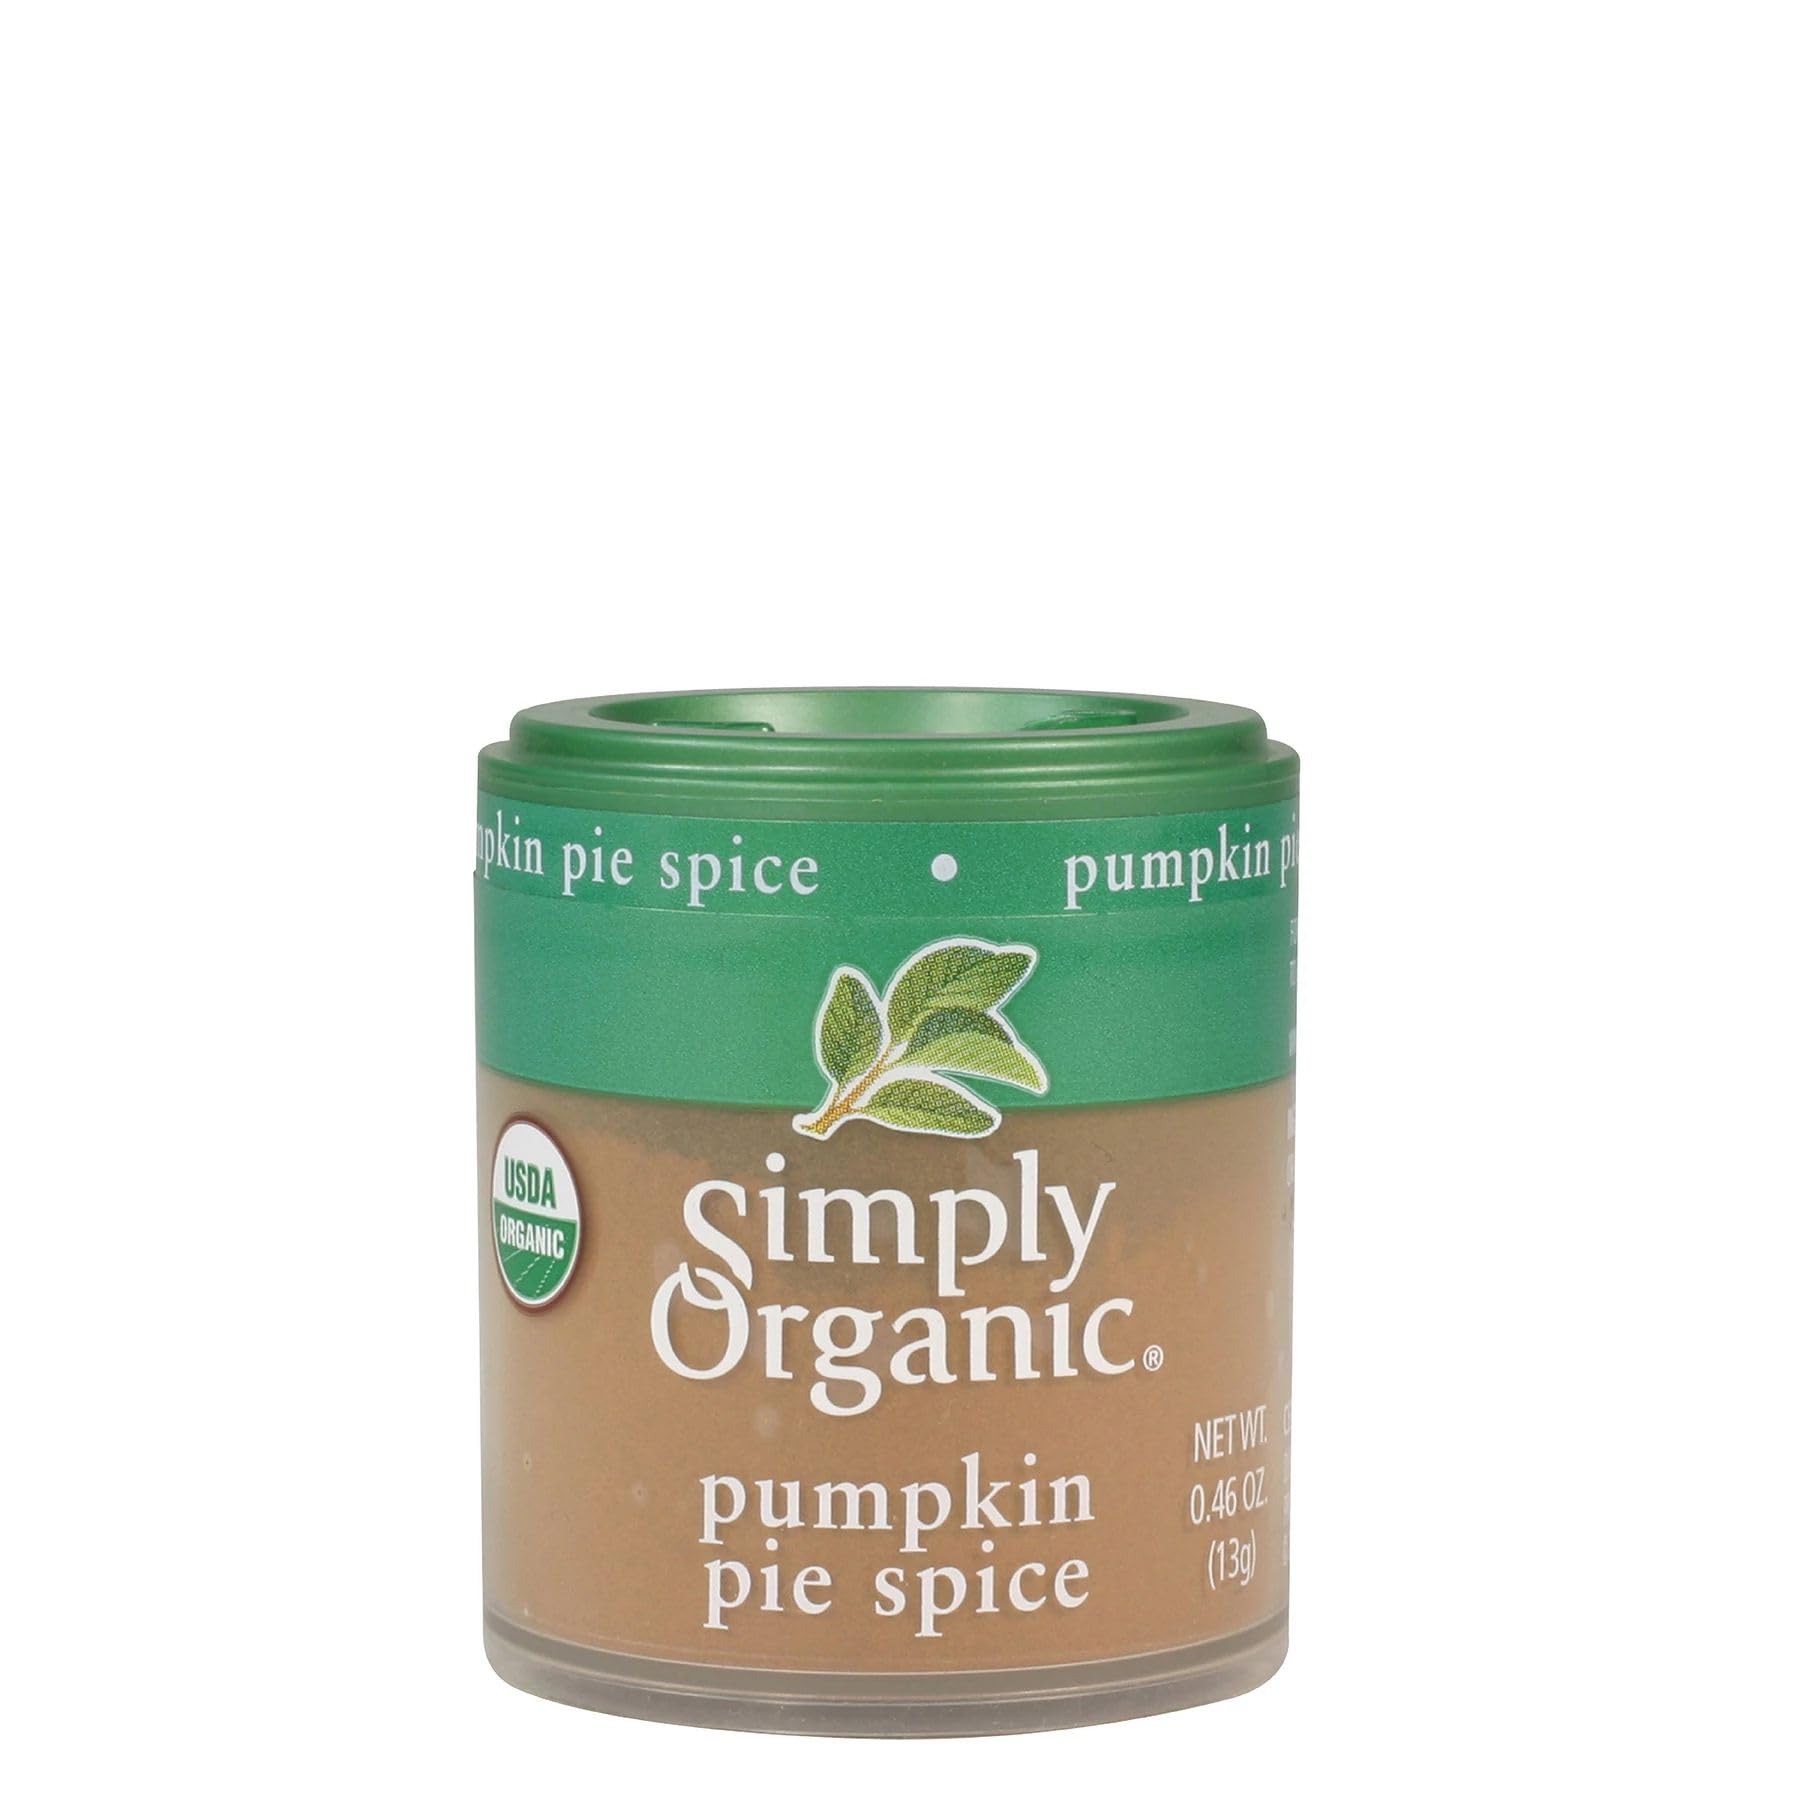
Item Name: Simply Organic Pumpkin Pie Spice, Certified Organic | 0.46 oz | Pack of 6
Bullet Point 1: Certified Organic
Bullet Point 2: 0.46 ounces
Product Description: Simply Organic Pumpkin Pie Spice, featuring nutmeg, cinnamon, ginger and cloves is worthy of thanks year round. This classic blend of spices is most often used to add flavor to a variety of desserts, but also works well to enhance savory dishes like baked squash.
Value: 2.76
Unit: Ounce

Price: 12.125